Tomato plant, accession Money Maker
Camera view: vertical (180 deg); turntable rotation: 330 degrees
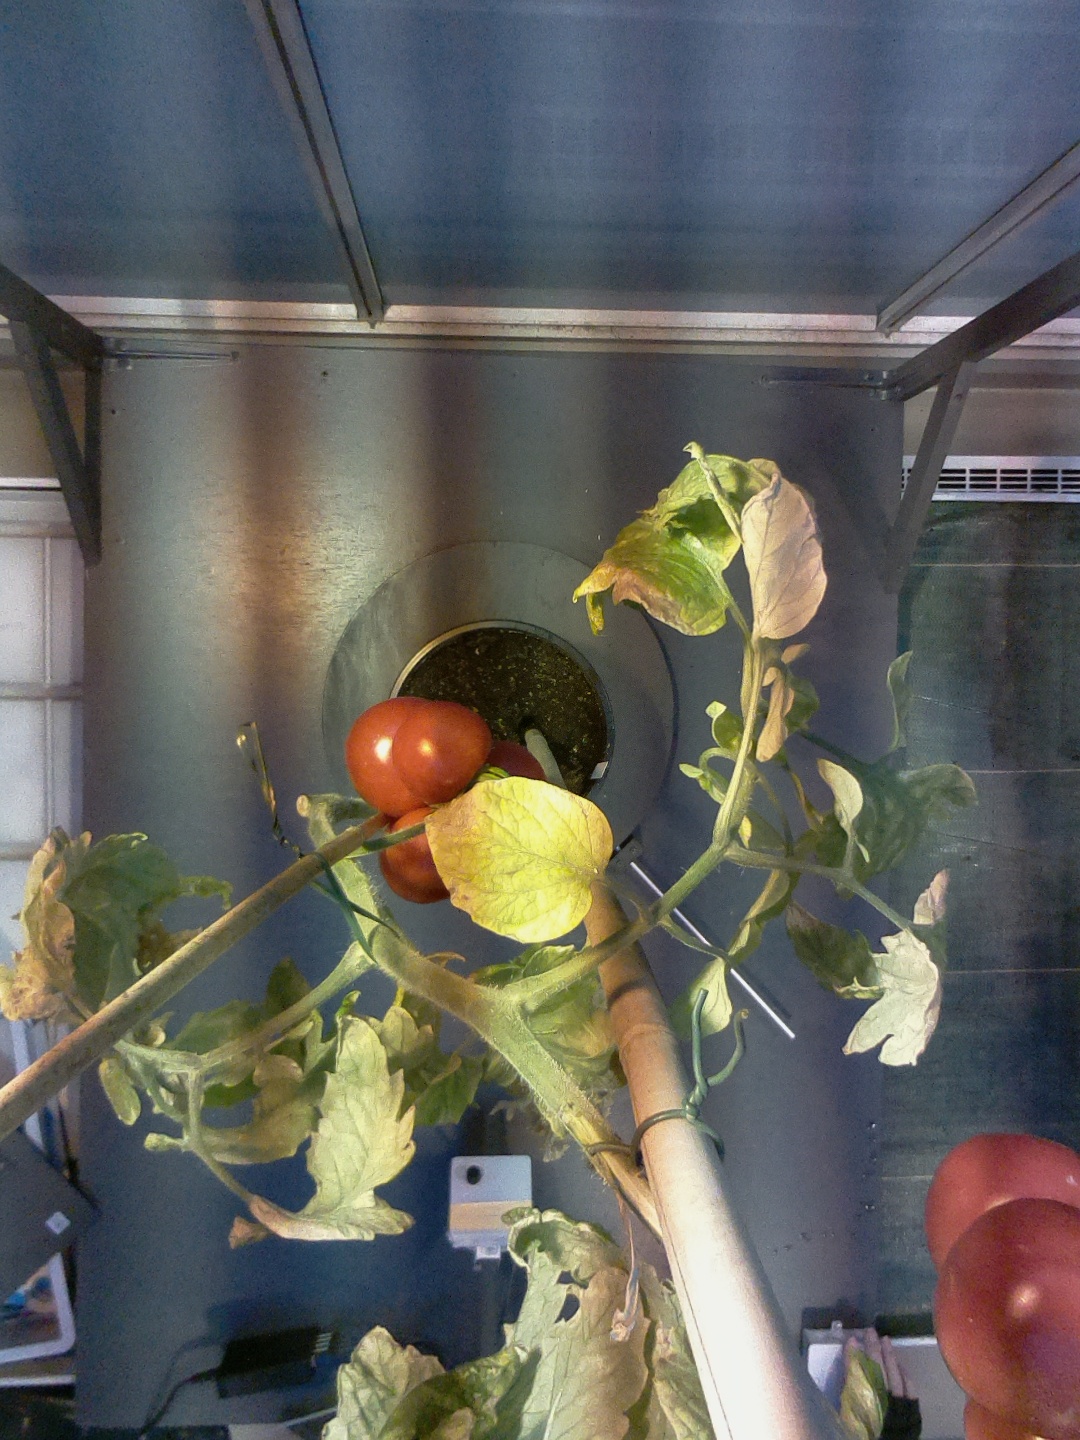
BBCH growth stage 89: 90%-100% of fruits show typical fully ripe color